Almoez Ali

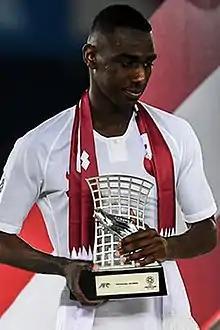
Ali with the 2019 AFC Asian Cup Golden Boot trophy after winning the tournament with Qatar

Almoez Ali Zainalabedeen Mohamed Abdulla (born 19 August 1996) is a professional footballer who plays as a striker for Qatar Stars League club Al-Duhail, whom he captains. Born in Sudan, he plays for the Qatar national team.